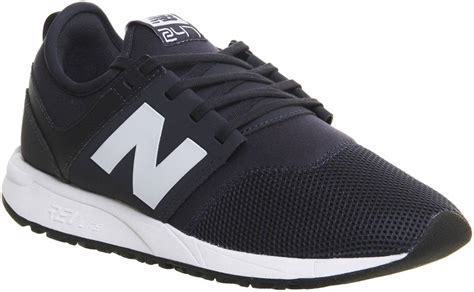
Brand: New
Model: Balance 247